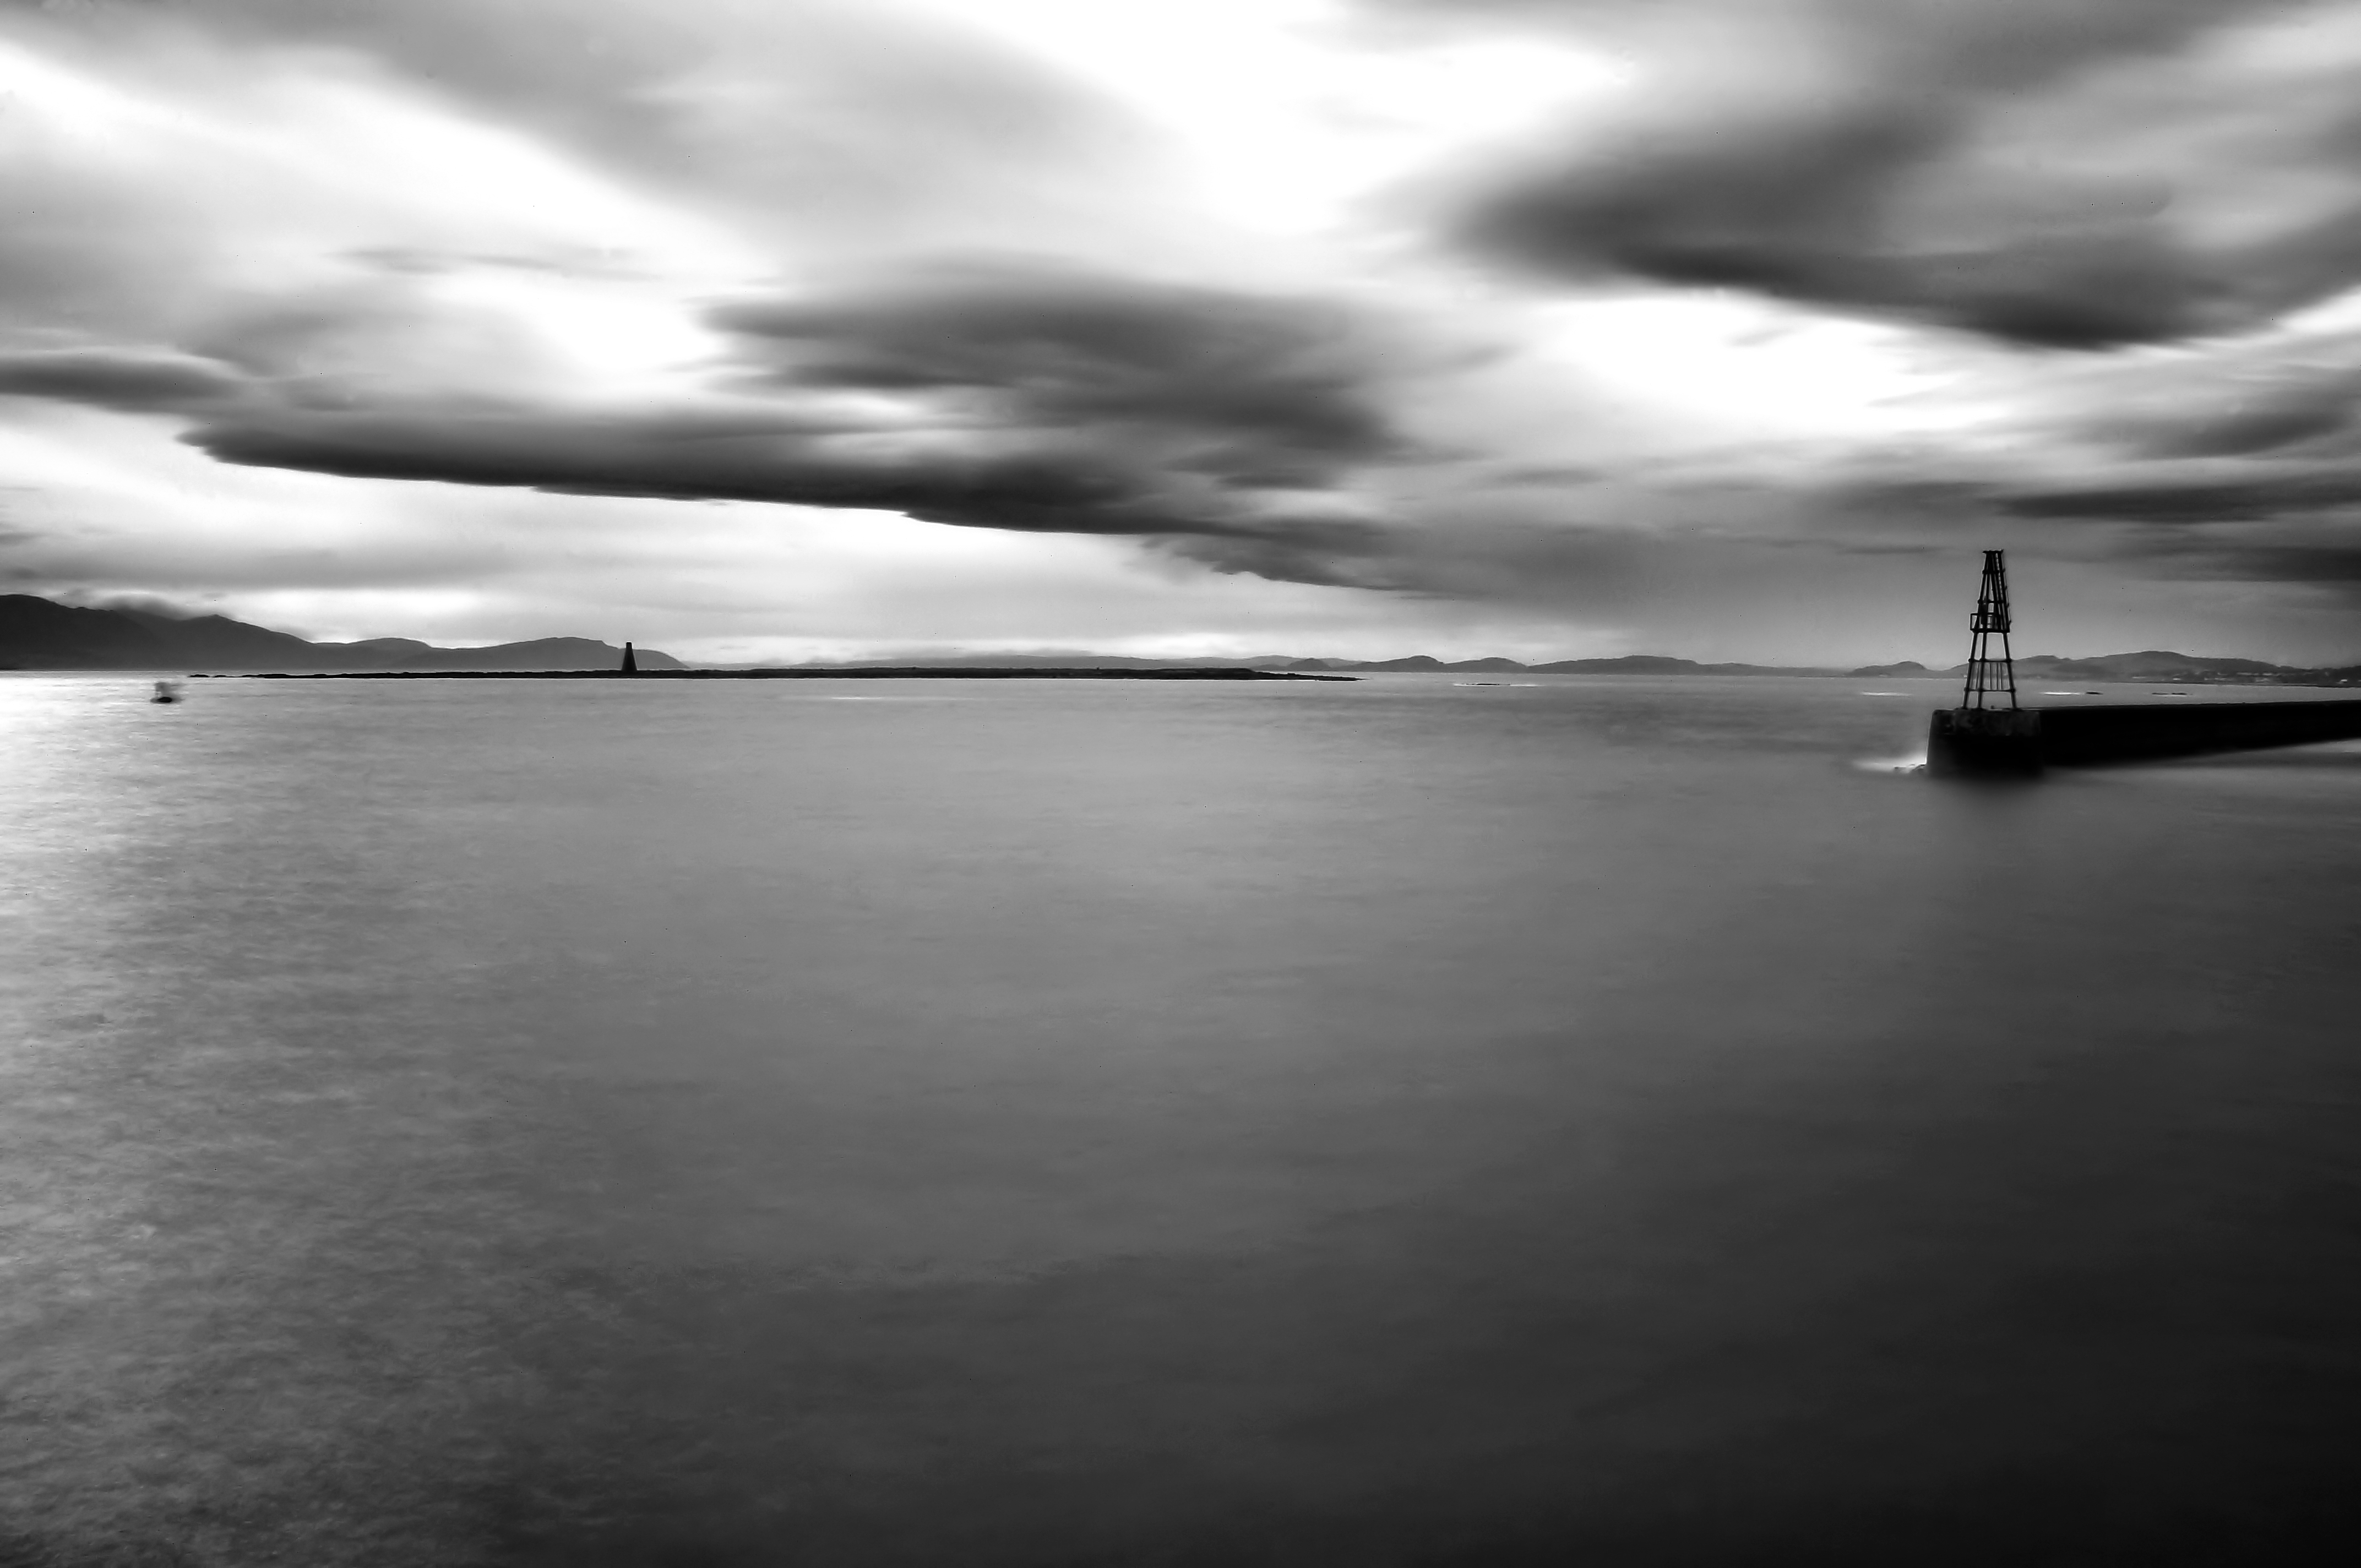
sea, coast, ocean, horizon, light, cloud, black and white, sky, white, photography, sunlight, wave, atmosphere, reflection, darkness, black, monochrome, meteorological phenomenon, monochrome photography, atmospheric phenomenon